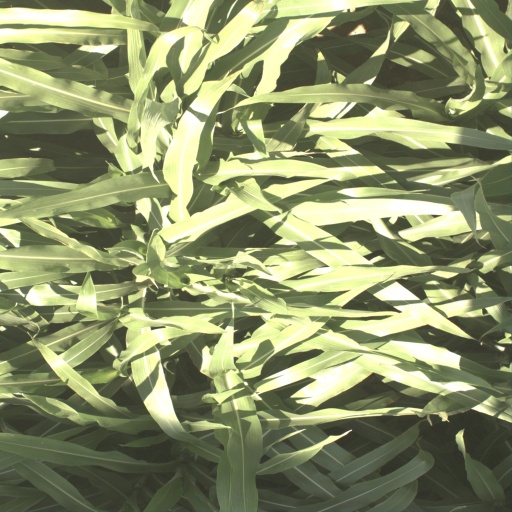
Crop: sorghum